Church of the Holy Sepulchre

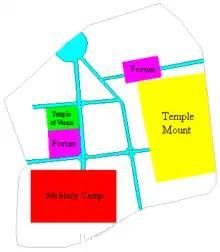
Jerusalem after being rebuilt by Hadrian. Two main east–west roads were built rather than the typical one, due to the awkward location of the Temple Mount, blocking the central east–west route.

West of the Aedicule, to the rear of the Rotunda, is the with the Tomb of Joseph of Arimathea, located in a Constantinian apse and containing an opening to an ancient Jewish rock-cut tomb. This chapel is where the Syriac Orthodox celebrate their Liturgy on Sundays.